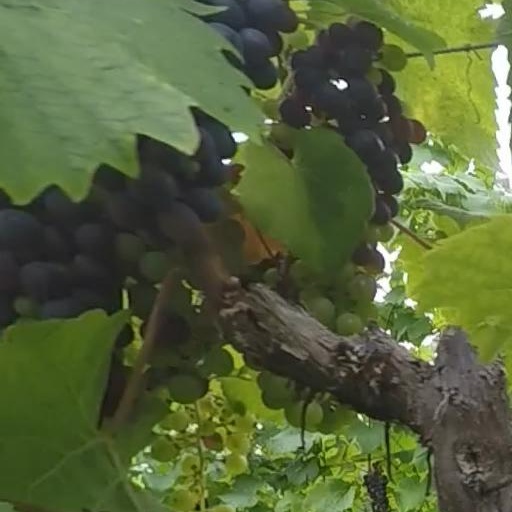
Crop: grape